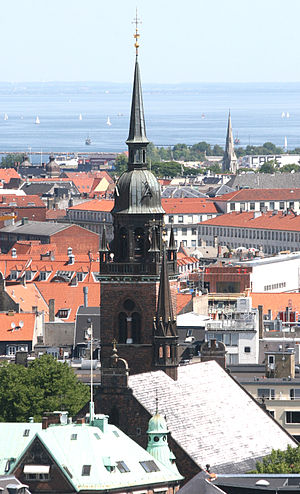
Helligåndskirken (København) / Historie / Sognekirken 1878 og frem / Den store istandsættelse
De rekonstruerede spir
Helligåndskirken i København set fra Rådhustårnet.
Helligåndskirken er en kirke midt i København, ved Amagertorv, som er en del af Strøget. Kirkens adresse er Niels Hemmingsens Gade, opkaldt efter en navnkundig teolog, som var præst ved kirken 1547-53. I forbindelse med kirken ligger Helligåndshuset og Helligaandskirkens Børnehave.